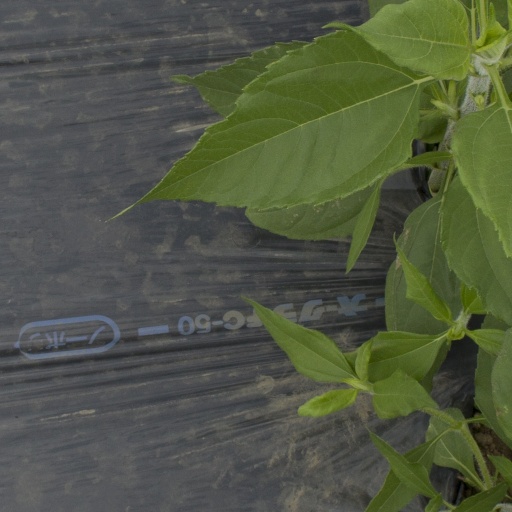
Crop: Jerusalem artichoke